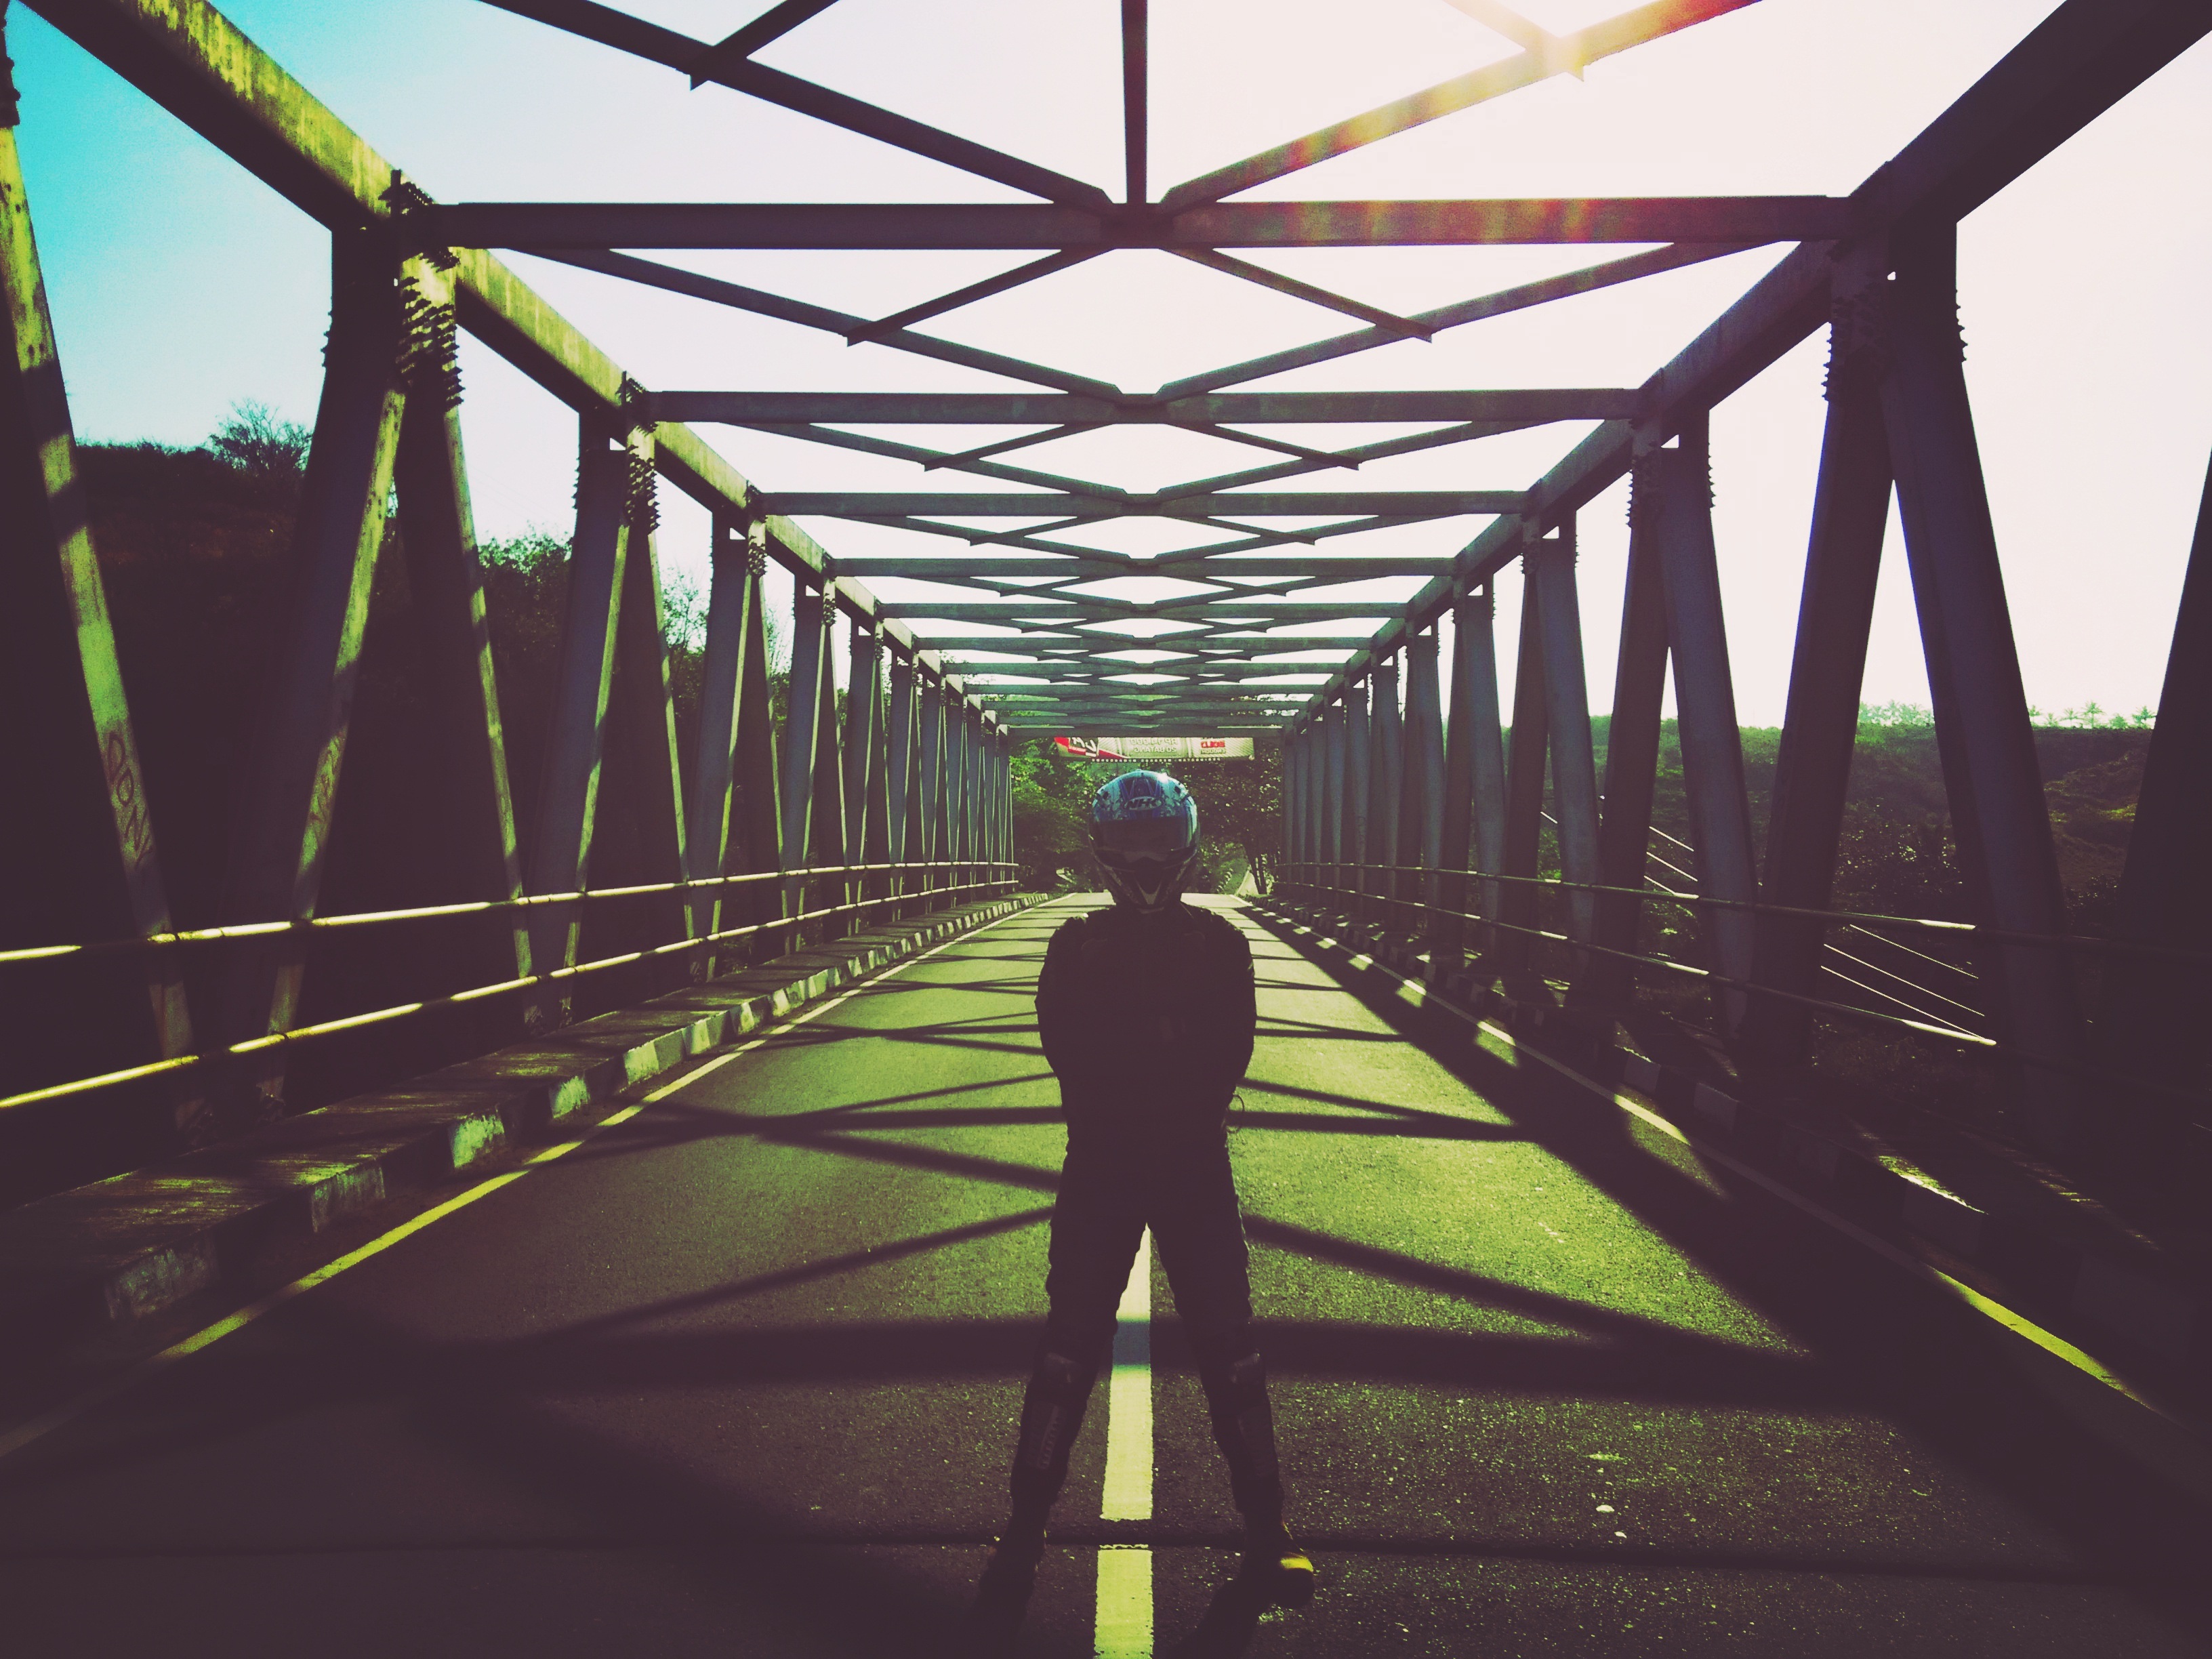
light, bridge, street, sunlight, texture, line, frame, art, symmetry, shape, template, textured backgrounds, nonbuilding structure